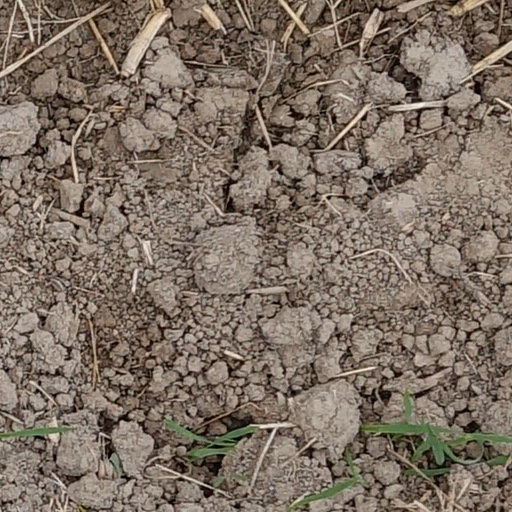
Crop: wheat